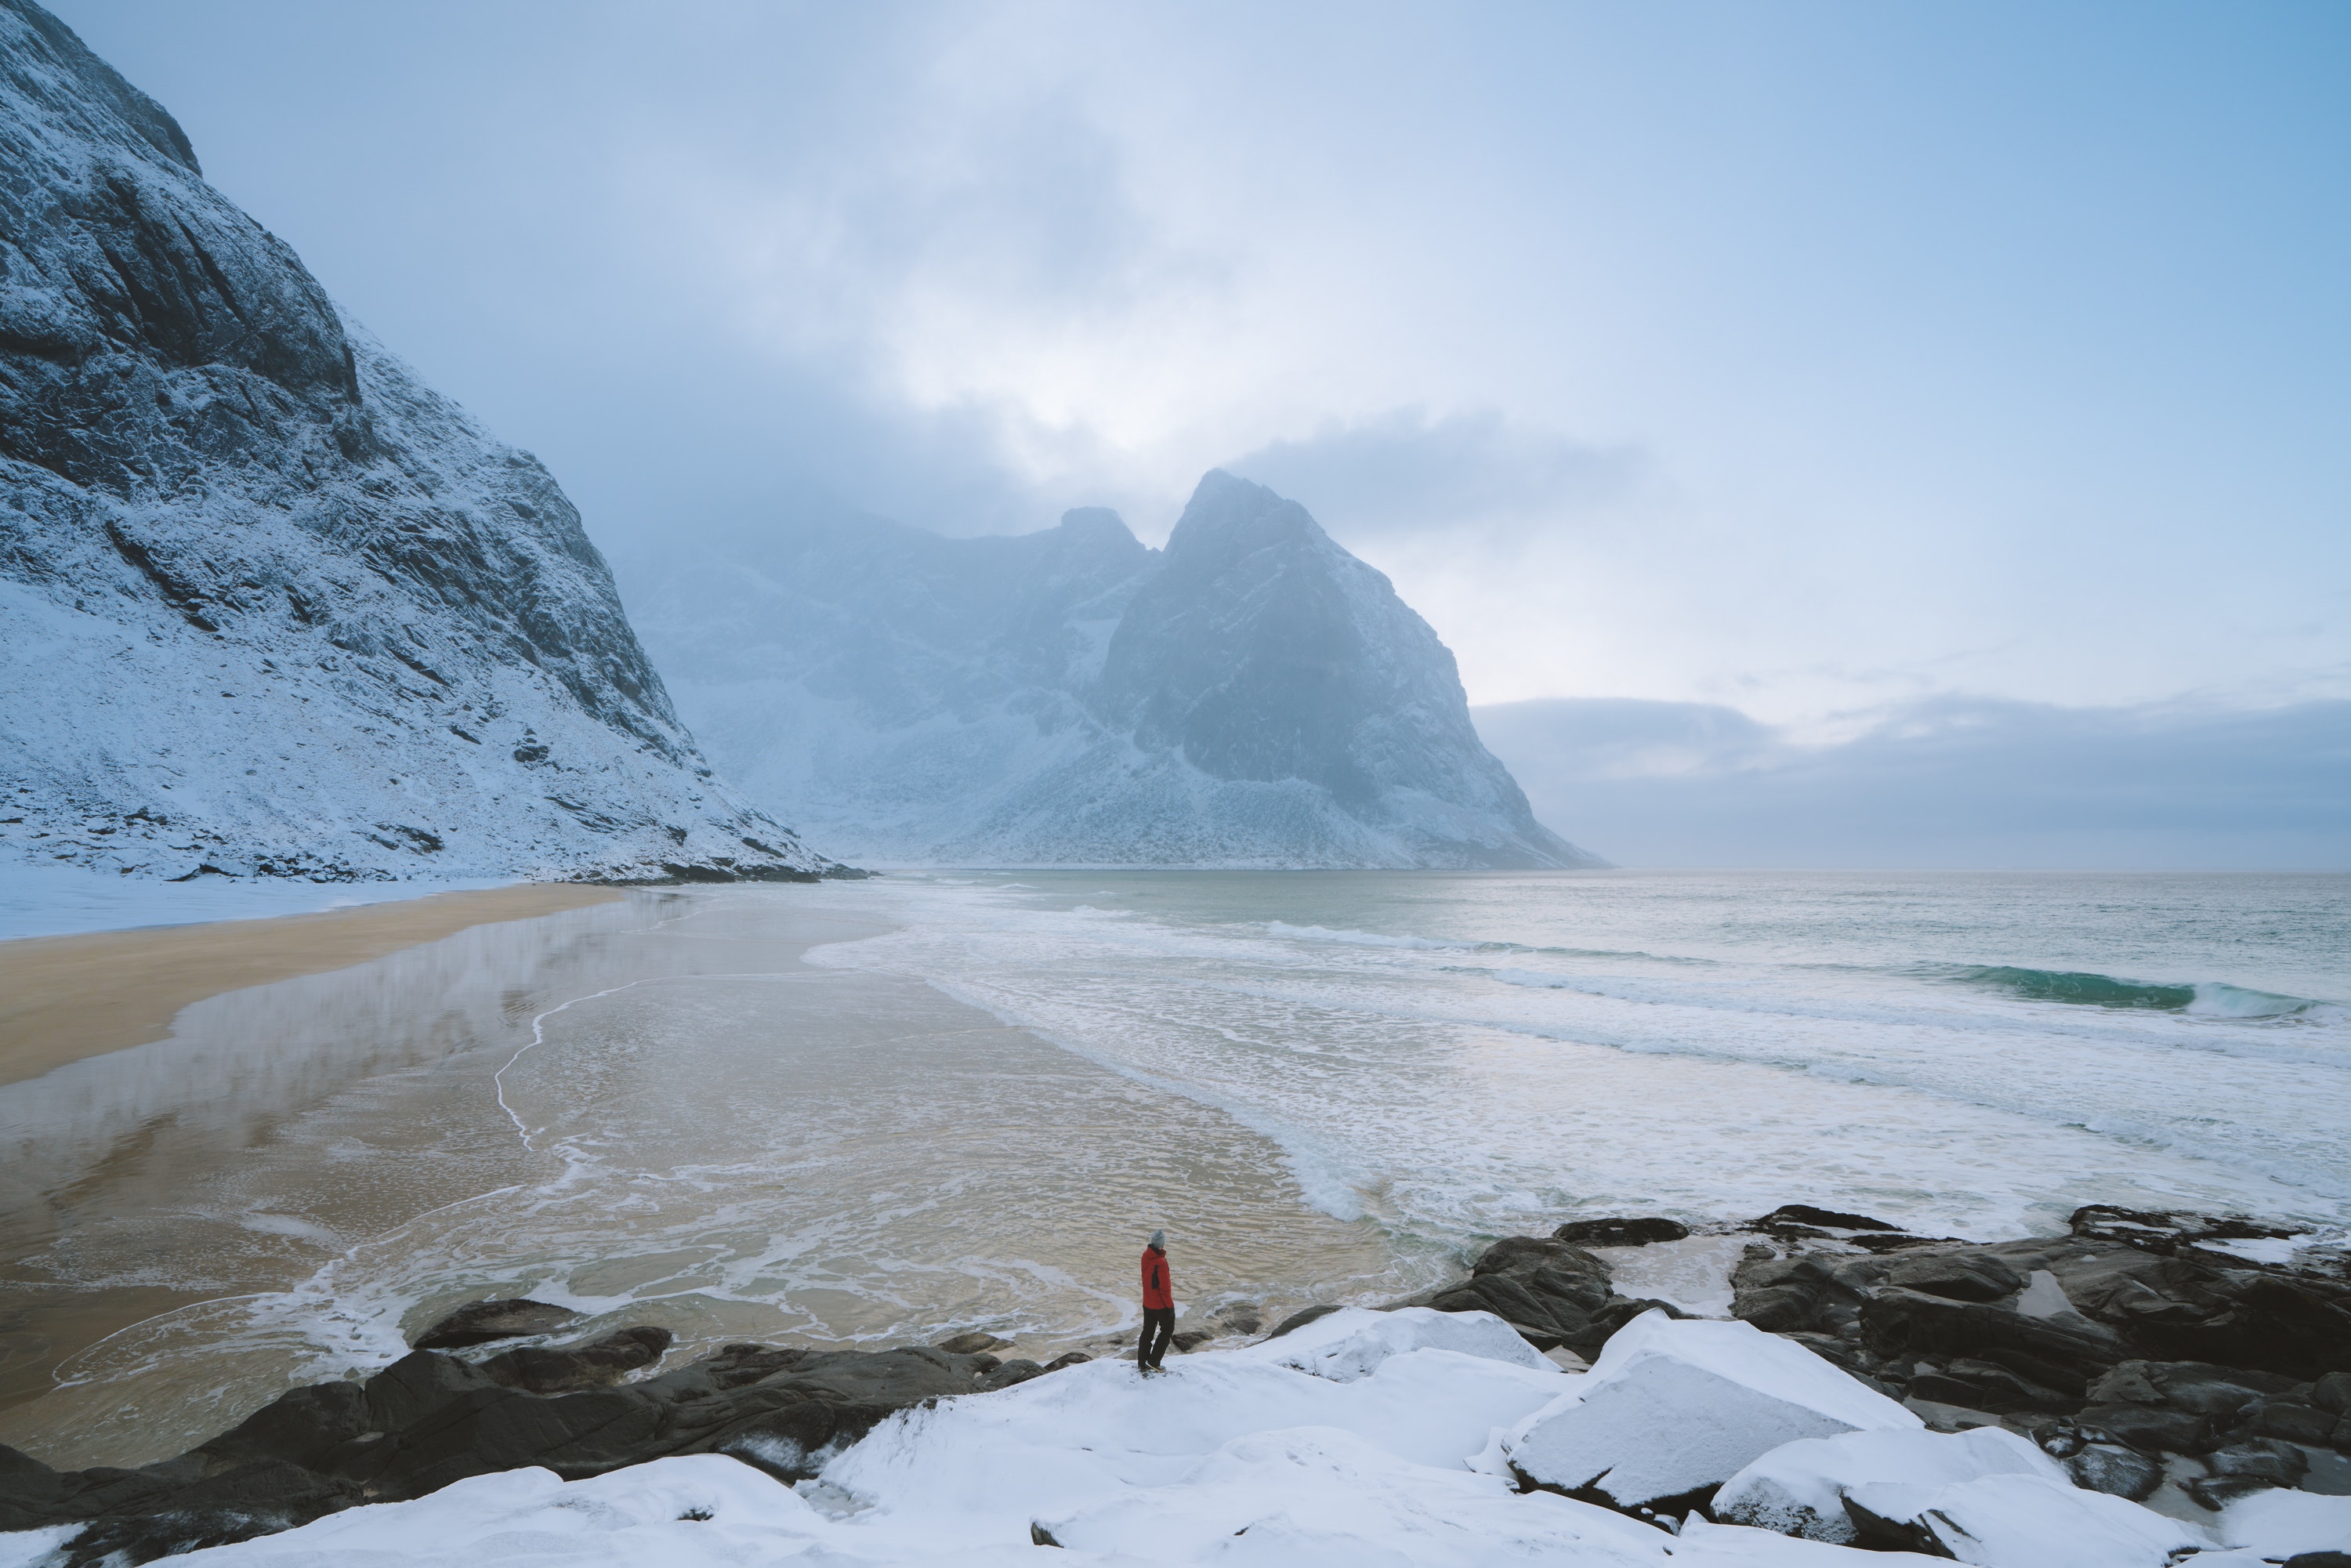
mountain, arctic, glacial landform, sky, sea, coast, terrain, snow, glacier, ice cap, fjord, ice, winter, ocean, water, cloud, glacial lake, mountain range, fell, freezing, coastal and oceanic landforms, nunatak, landscape, arctic ocean, wave, cirque, bay